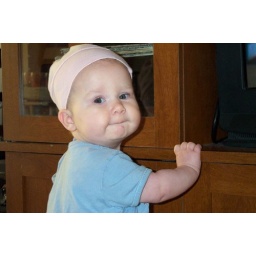
Babies in hats are just so darn cute